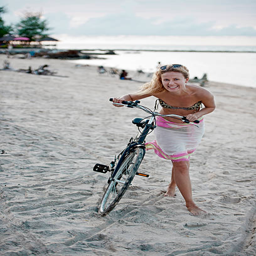
young woman with bicycle on the beach